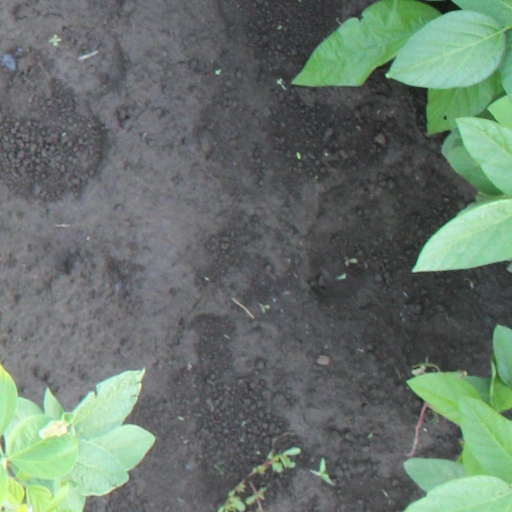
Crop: soybean